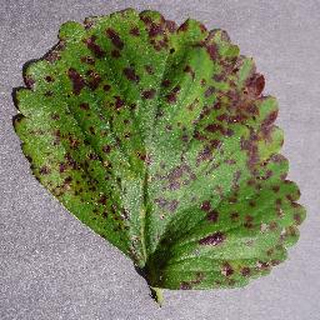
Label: strawberry_leaf_scorch